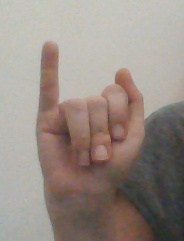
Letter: meem